Ford Bronco II

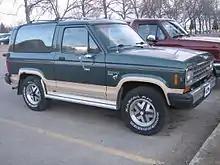
Ford Bronco II, Eddie Bauer trim

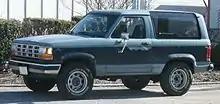
1989–1990 Ford Bronco II XLT

The first Bronco II was developed in parallel with the Ranger pickup truck that was introduced for the 1983 model year. Introduced in March 1983, Ford marketed the Bronco II as a "vehicle for men, single people, or young couples ... almost like John Wayne vehicles ... that gave people the sense that they could conquer anything ..." The Bronco II was nearly a foot shorter than the competing Chevrolet S-10 Blazer (introduced for the 1983 year), and the use of the Ranger chassis allowed for lower production costs by using a common assembly line with many shared components.